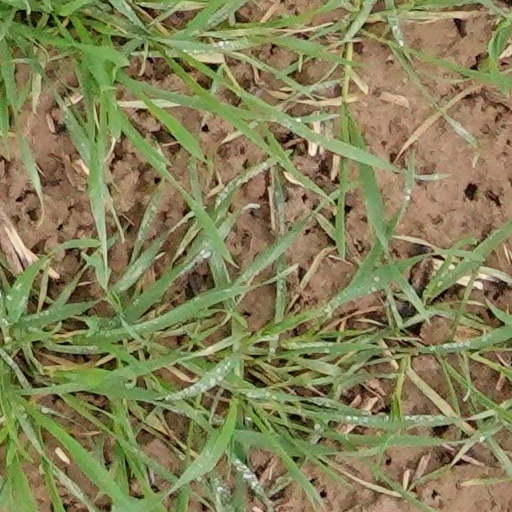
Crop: wheat